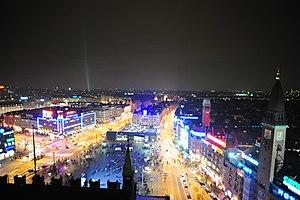
Rådhuspladsen est la place située devant l'hôtel de ville de Copenhague au Danemark.